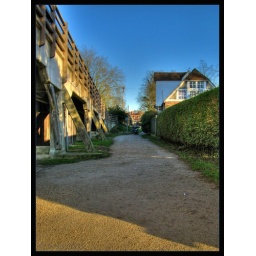
HDR. Goring, Berkshire with the road bridge over the Thames on the left &amp;amp; the water mill ahead